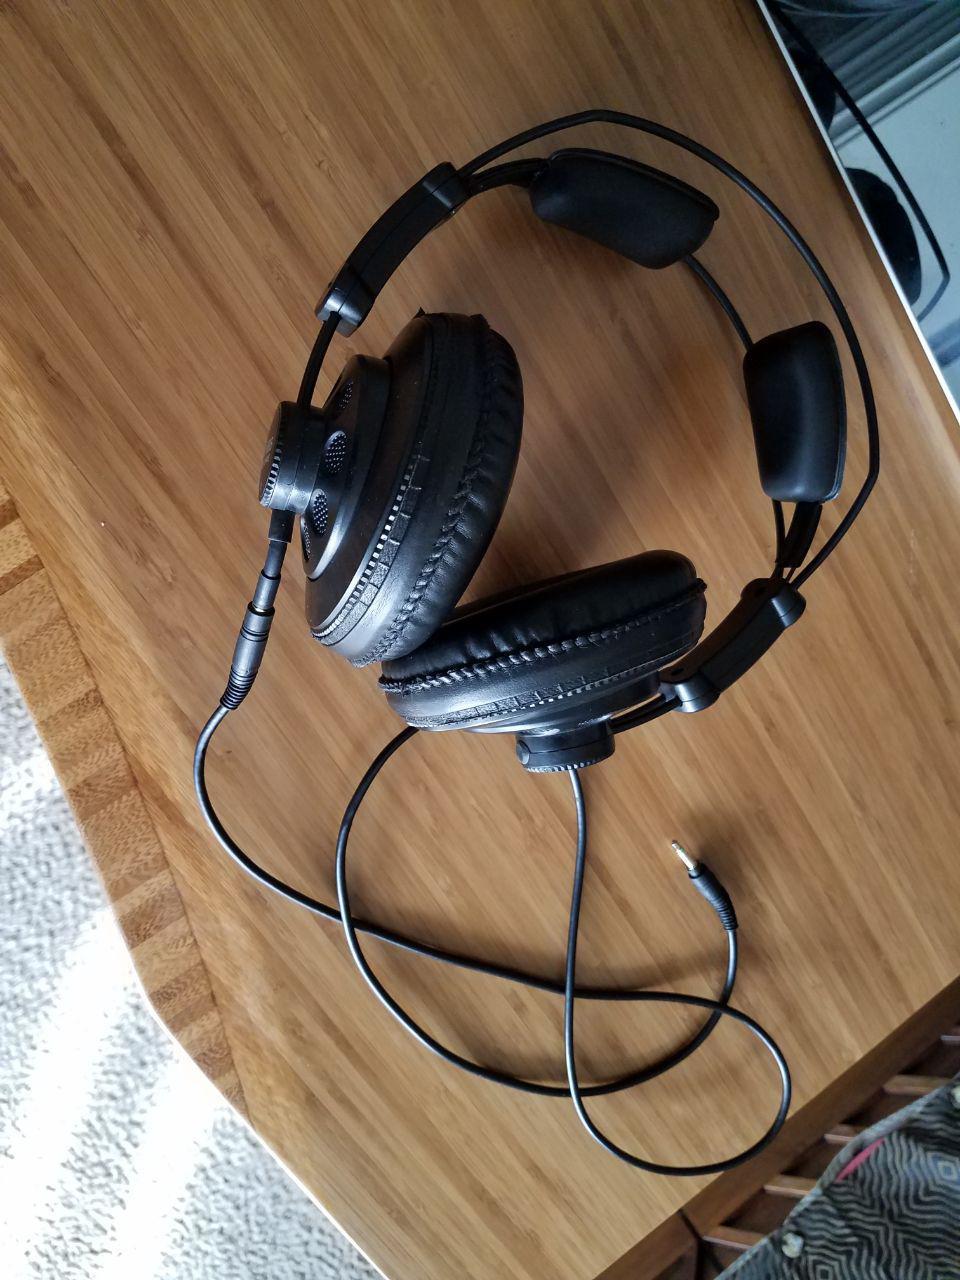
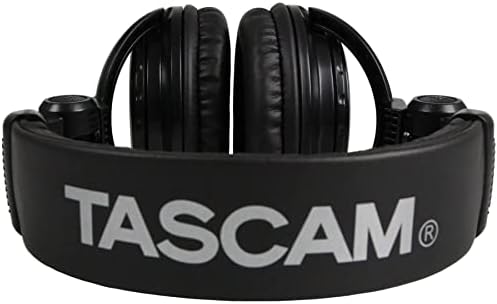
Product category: headphones
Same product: no